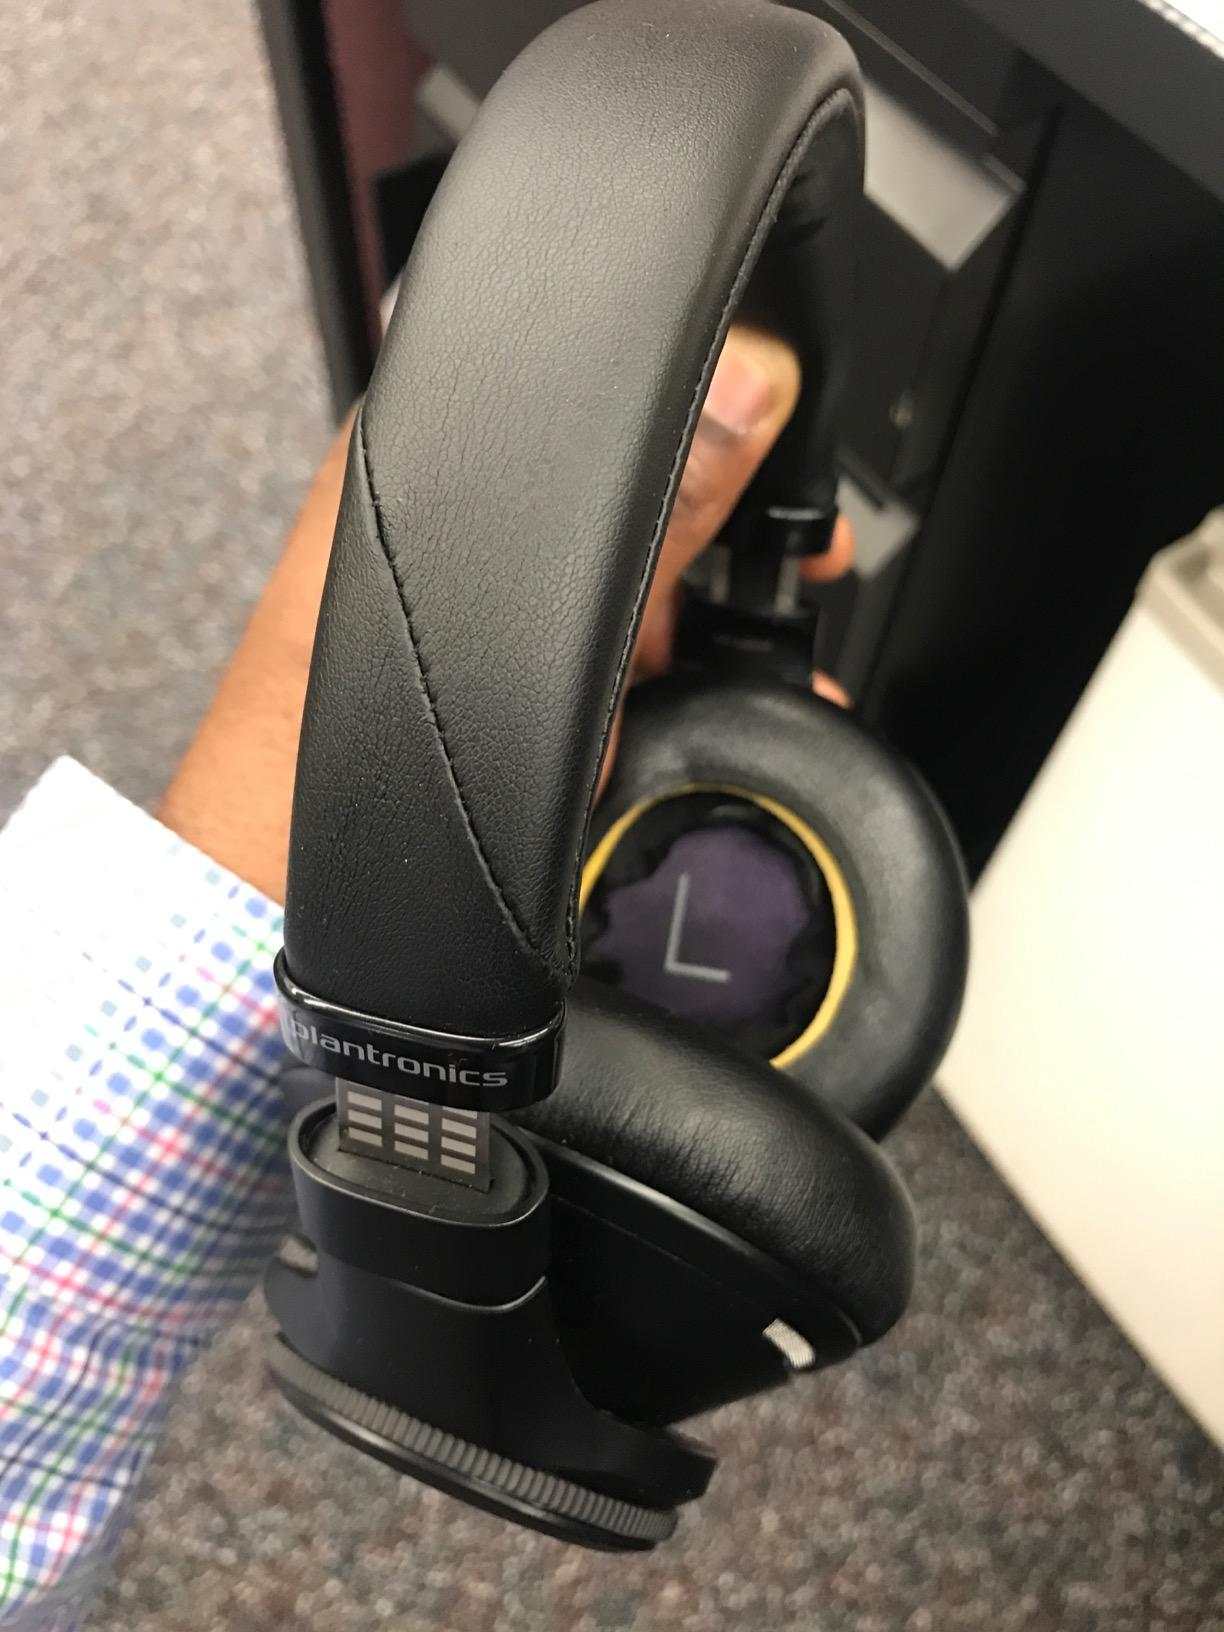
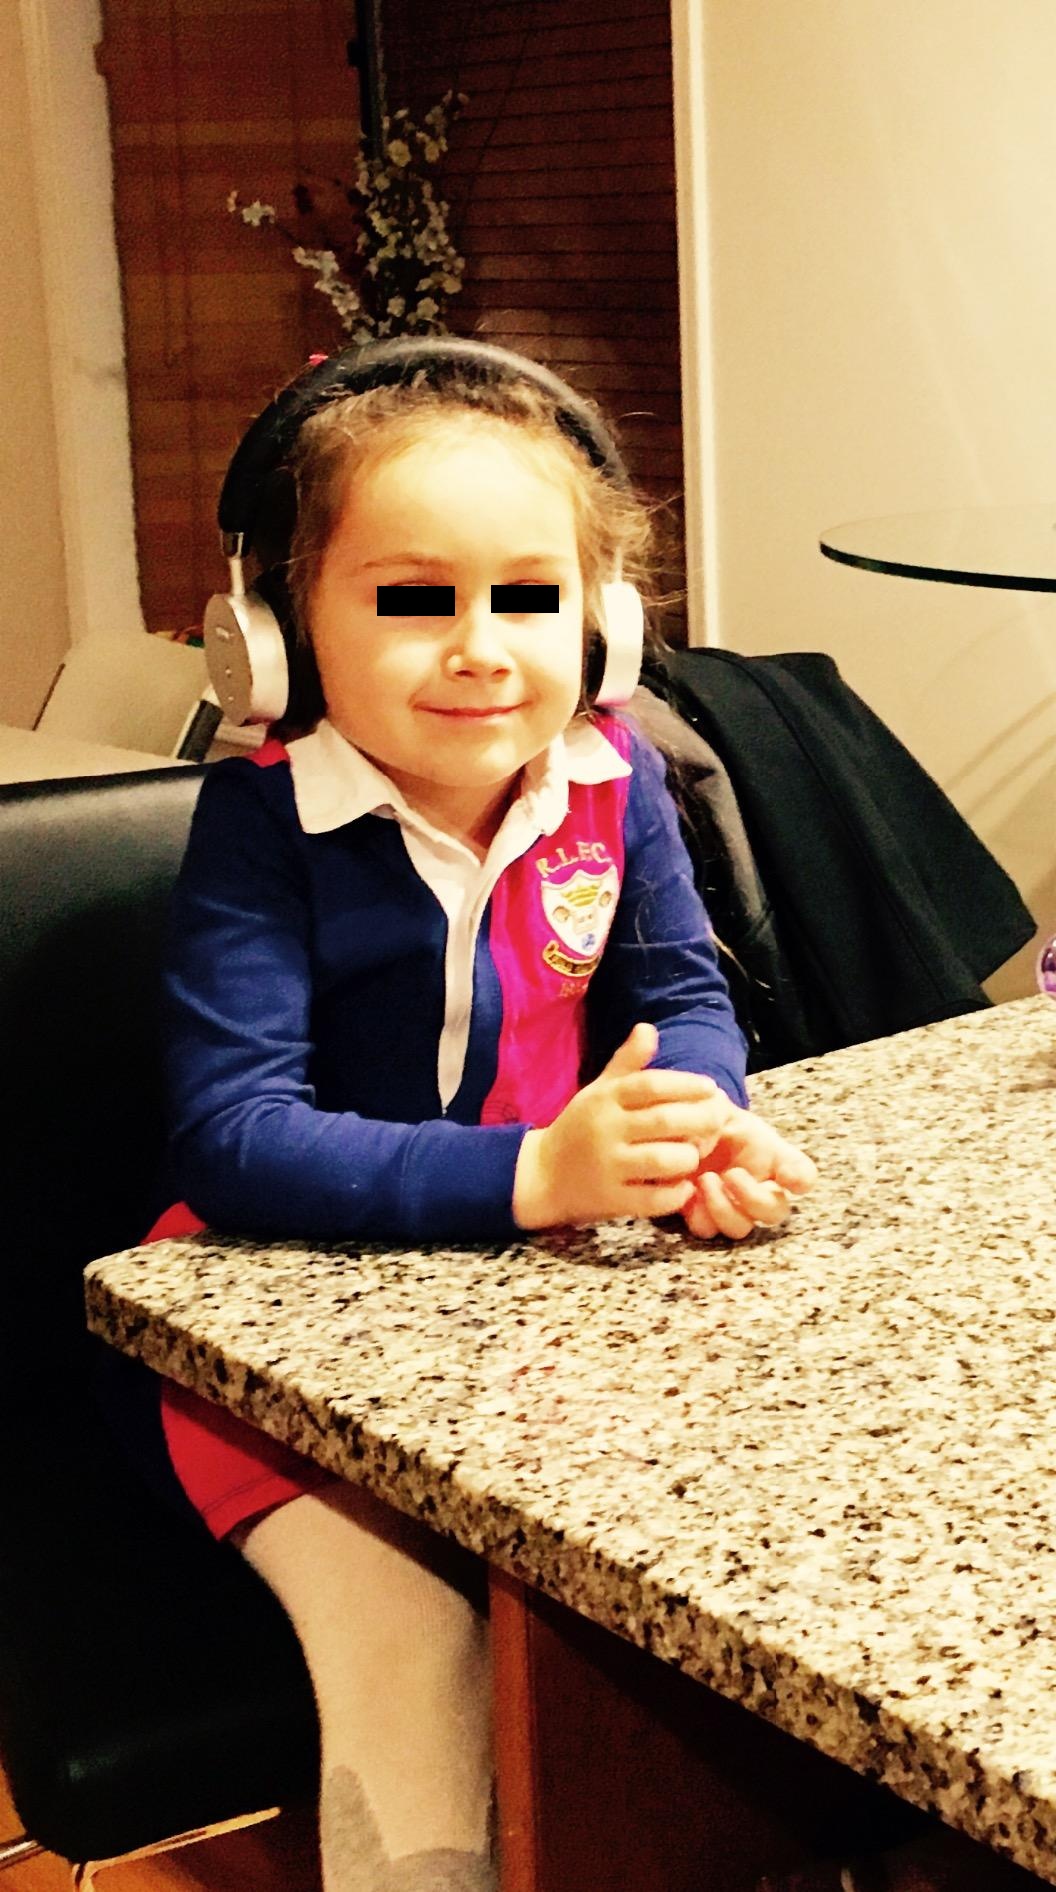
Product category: headphones
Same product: no